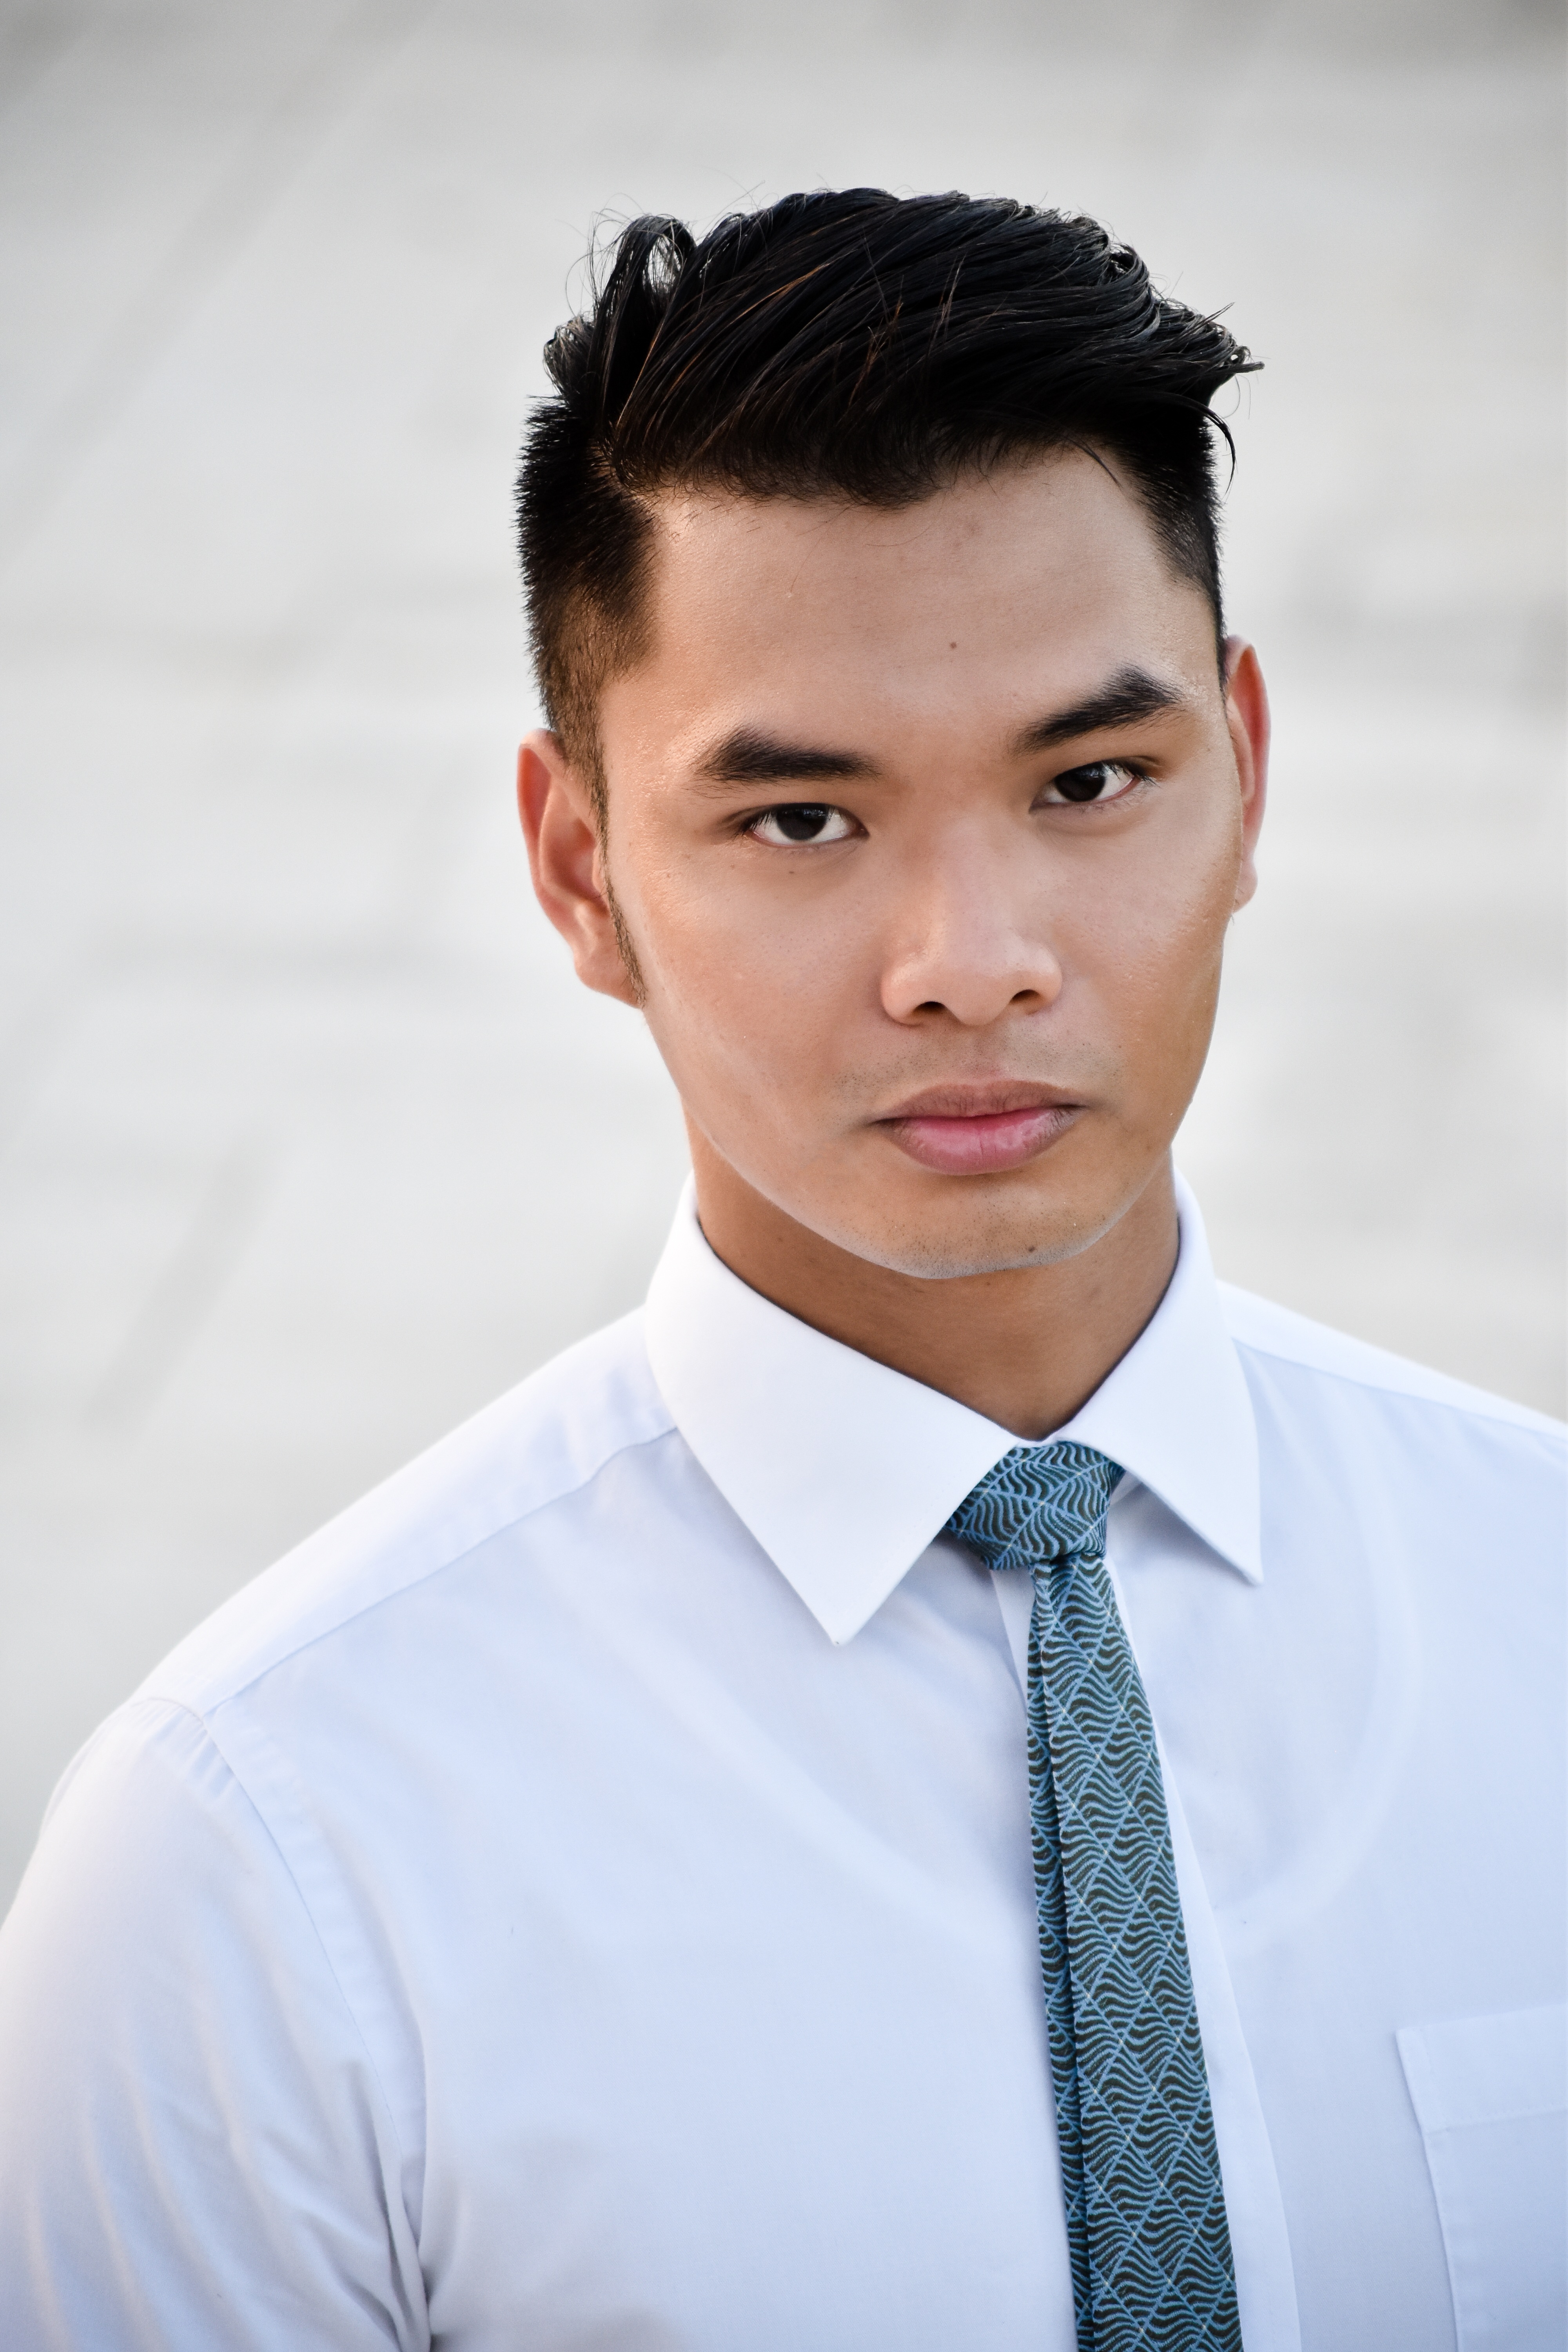
man, person, male, asian, portrait, model, bride, groom, hairstyle, photo shoot, mormon, business man, formal wear, portrait photography, white collar worker